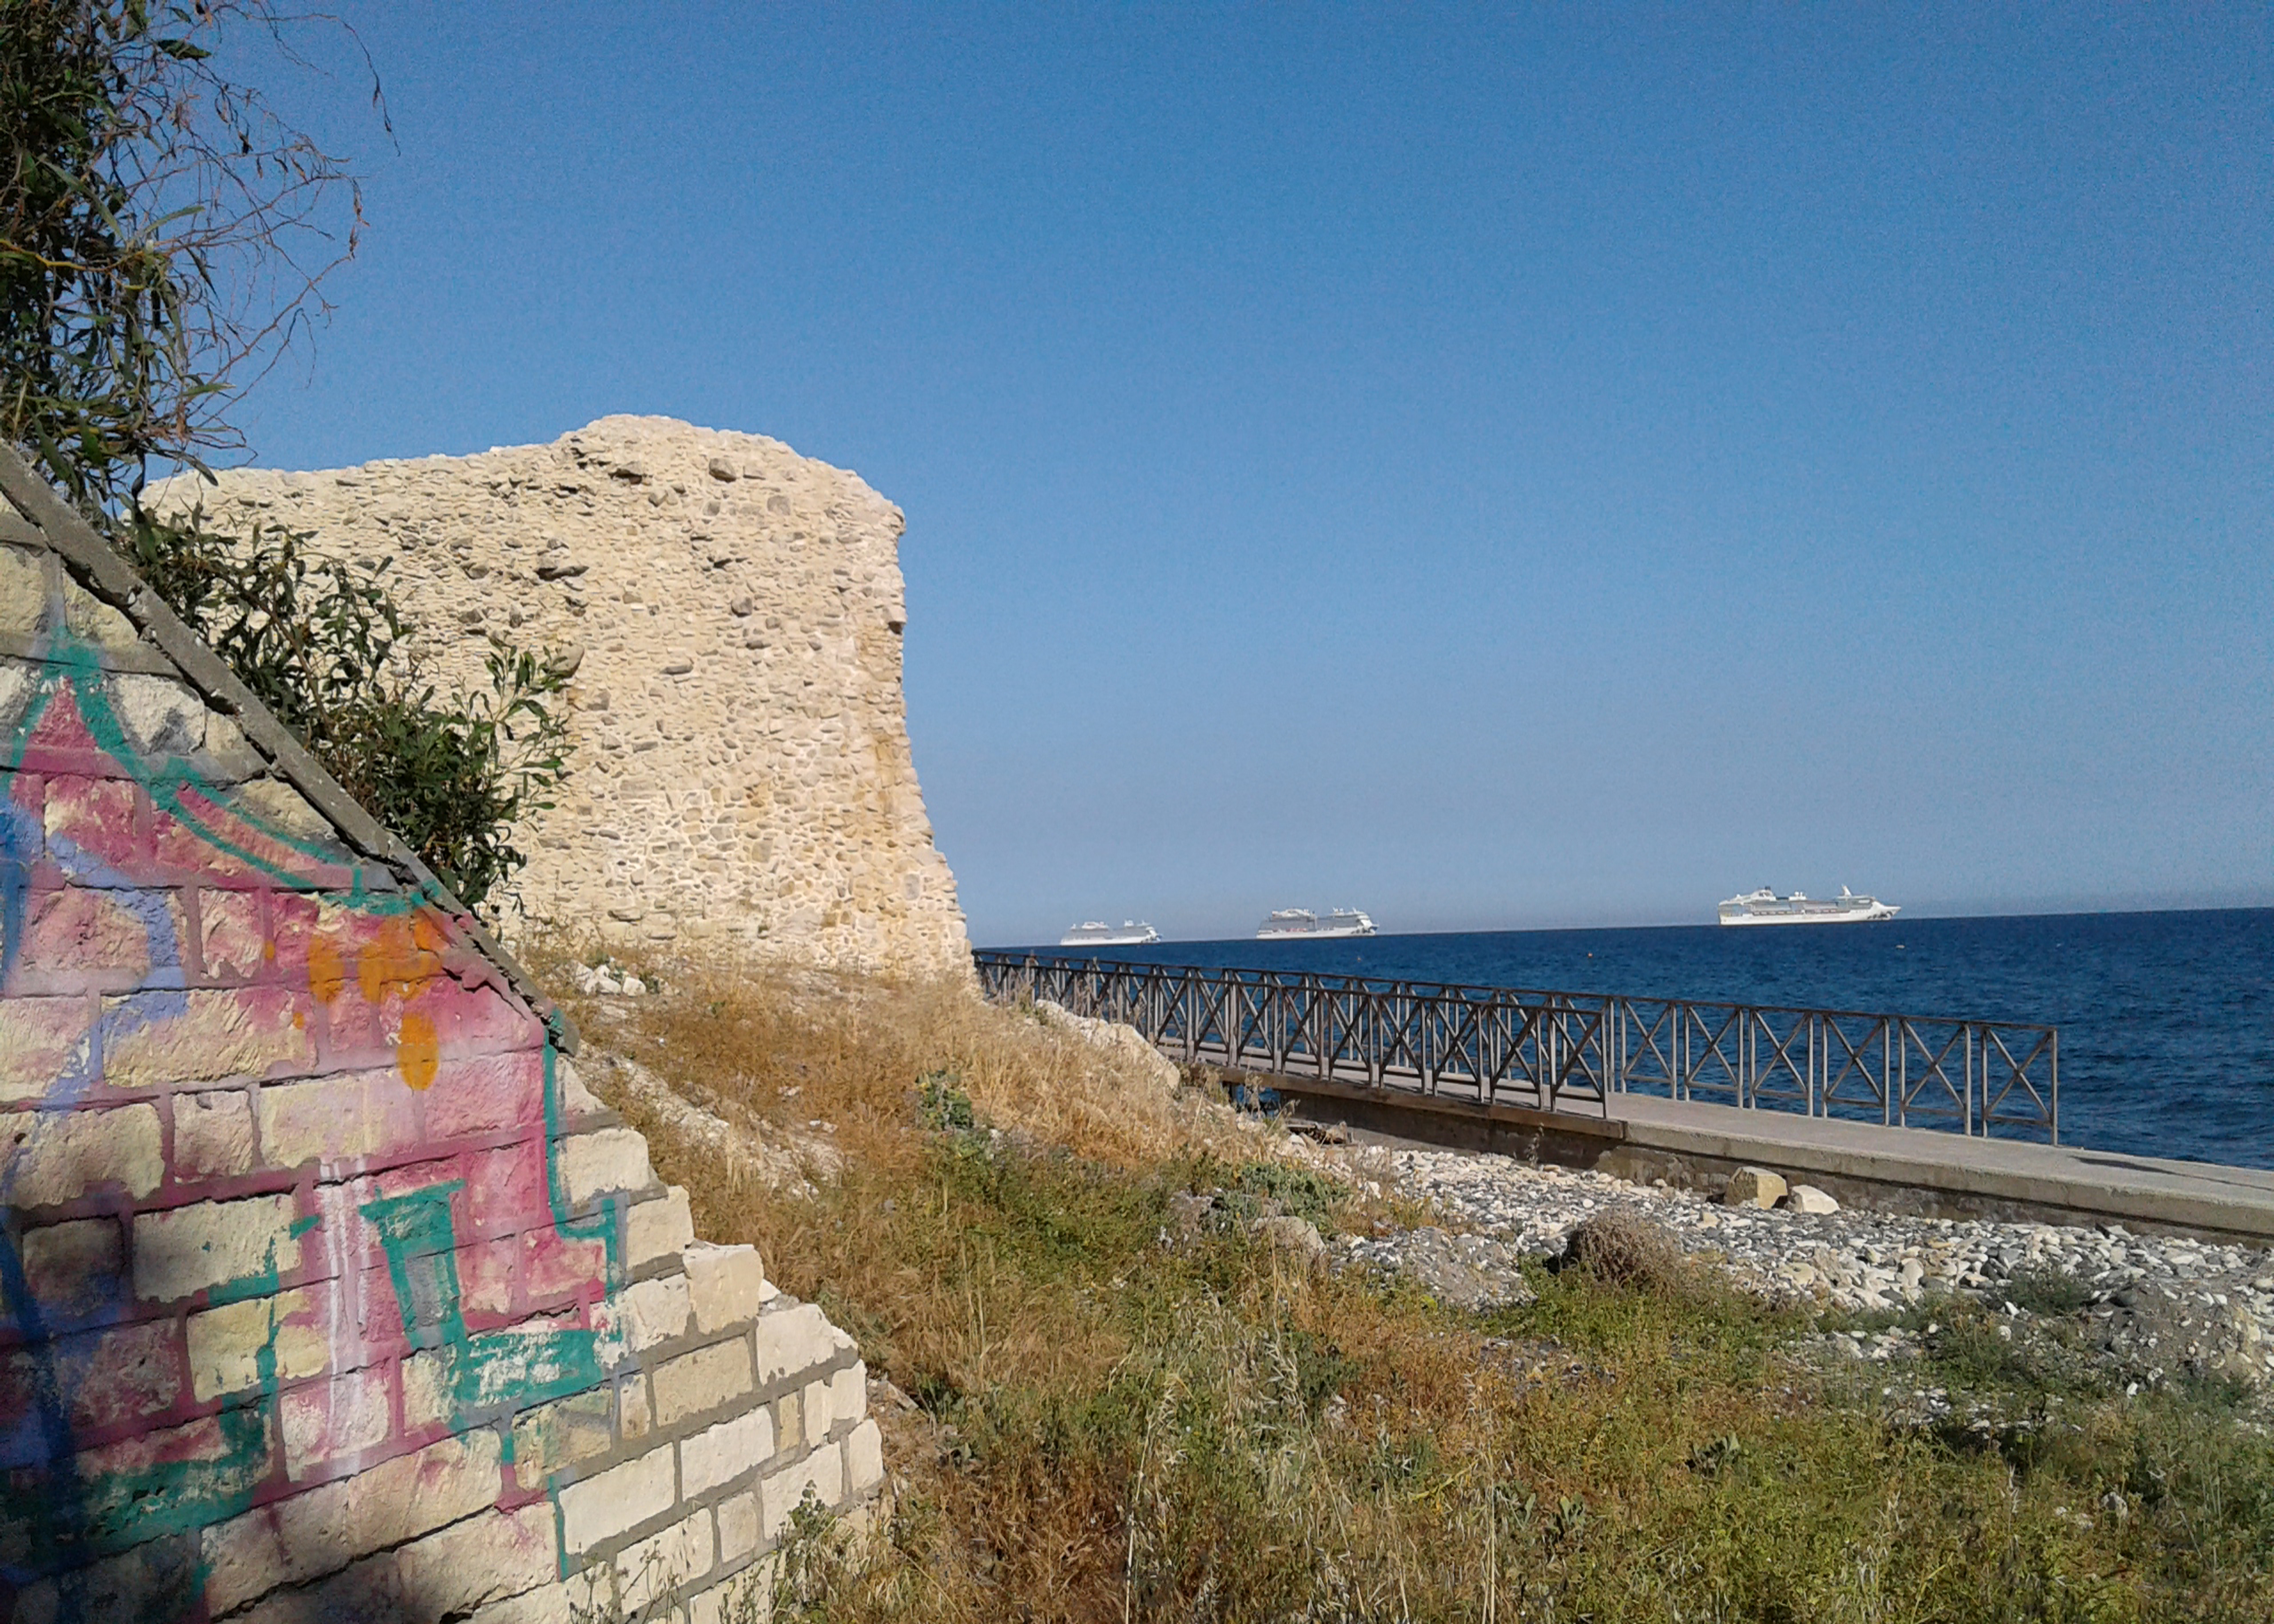
sky, sea, path, greenery, water, water resources, plant, coastal and oceanic landforms, horizon, waterway, landscape, headland, grass family, beach, wind wave, lake, wood, rock, klippe, geology, slope, art, coast, cape, tourism, bay, ocean, stone wall, reservoir, road, stairs, erosion, cliff, promontory, vacation, wave, inlet, walkway, Raised beach, ancient history, sound, grass, historic site, levee